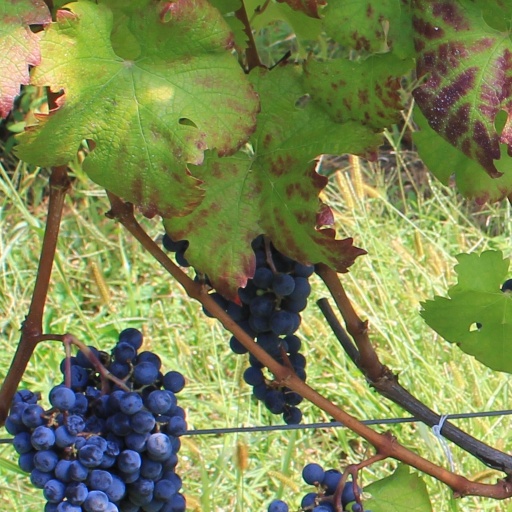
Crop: grape